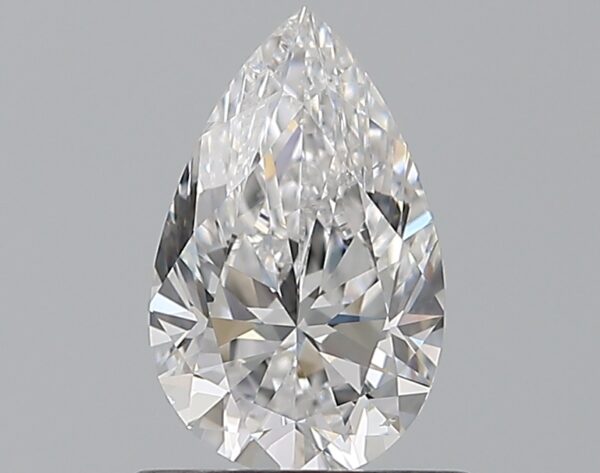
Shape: pear
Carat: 0.7
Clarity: SI1
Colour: D
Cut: EX
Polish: EX
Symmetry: VG
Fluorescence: F
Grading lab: GIA
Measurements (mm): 7.78 x 4.86 x 3.08